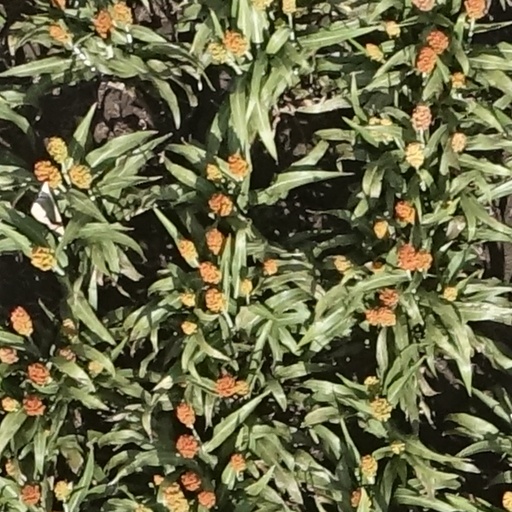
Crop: sorghum